Museum of Occupations and Freedom Fights

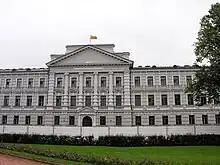
The former KGB building that hosts the museum

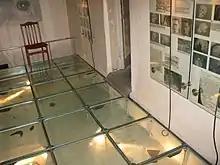
Execution room where prisoners were killed and later buried in mass graves outside Vilnius. Objects found in these mass graves are now on display within the cases located under the glass floor of the room.

The Museum of Occupations and Freedom Fights in Vilnius, is dedicated to showing artifacts and records from the 50-year period of Soviet occupation of Lithuania.